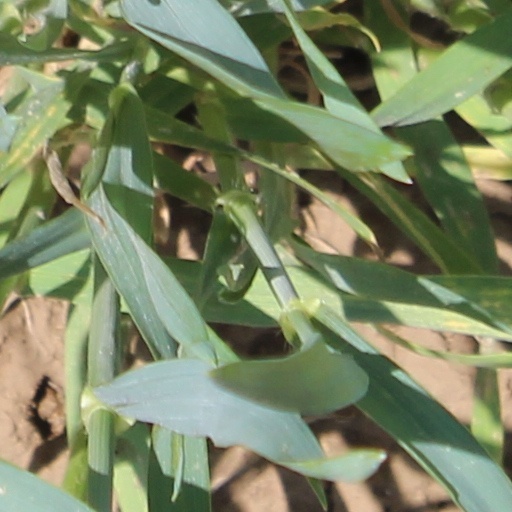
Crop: wheat